Joe Nemechek

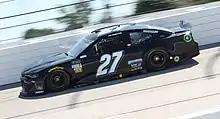
Nemechek at Darlington in 2019, which was his first Cup Series start since 2015

Nemechek would once again run primarily in the Truck Series for 2019, splitting time between the No. 8 and 87, sharing the trucks with multiple drivers. Nemechek also returned to Xfinity competition, driving the No. 13 for MBM Motorsports, and the No. 17 for Mike Harmon Racing. In September, Nemechek raced in the Monster Energy Cup Series for the first time since 2015, returning to Premium Motorsports (formerly Identity Ventures) in their No. 27 car for the Bojangles' Southern 500 as part of the annual throwback weekend. Nemechek later drove at Las Vegas Motor Speedway for the team in September and said that more races in 2019 or 2020 weren't out of the question. Nemechek and his son John Hunter made motorsports history at ISM Raceway in early November 2019 by being the first father-son duo to race in all three main series in one weekend. On November 15, 2019, Nemechek surpassed Richard Petty as the driver with the most starts in NASCAR's three national series, at 1,186.